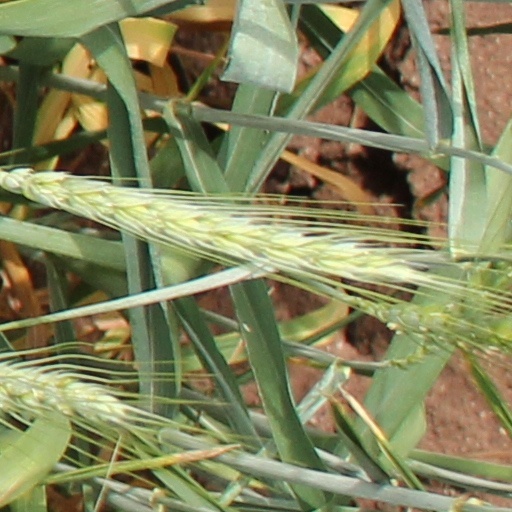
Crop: wheat